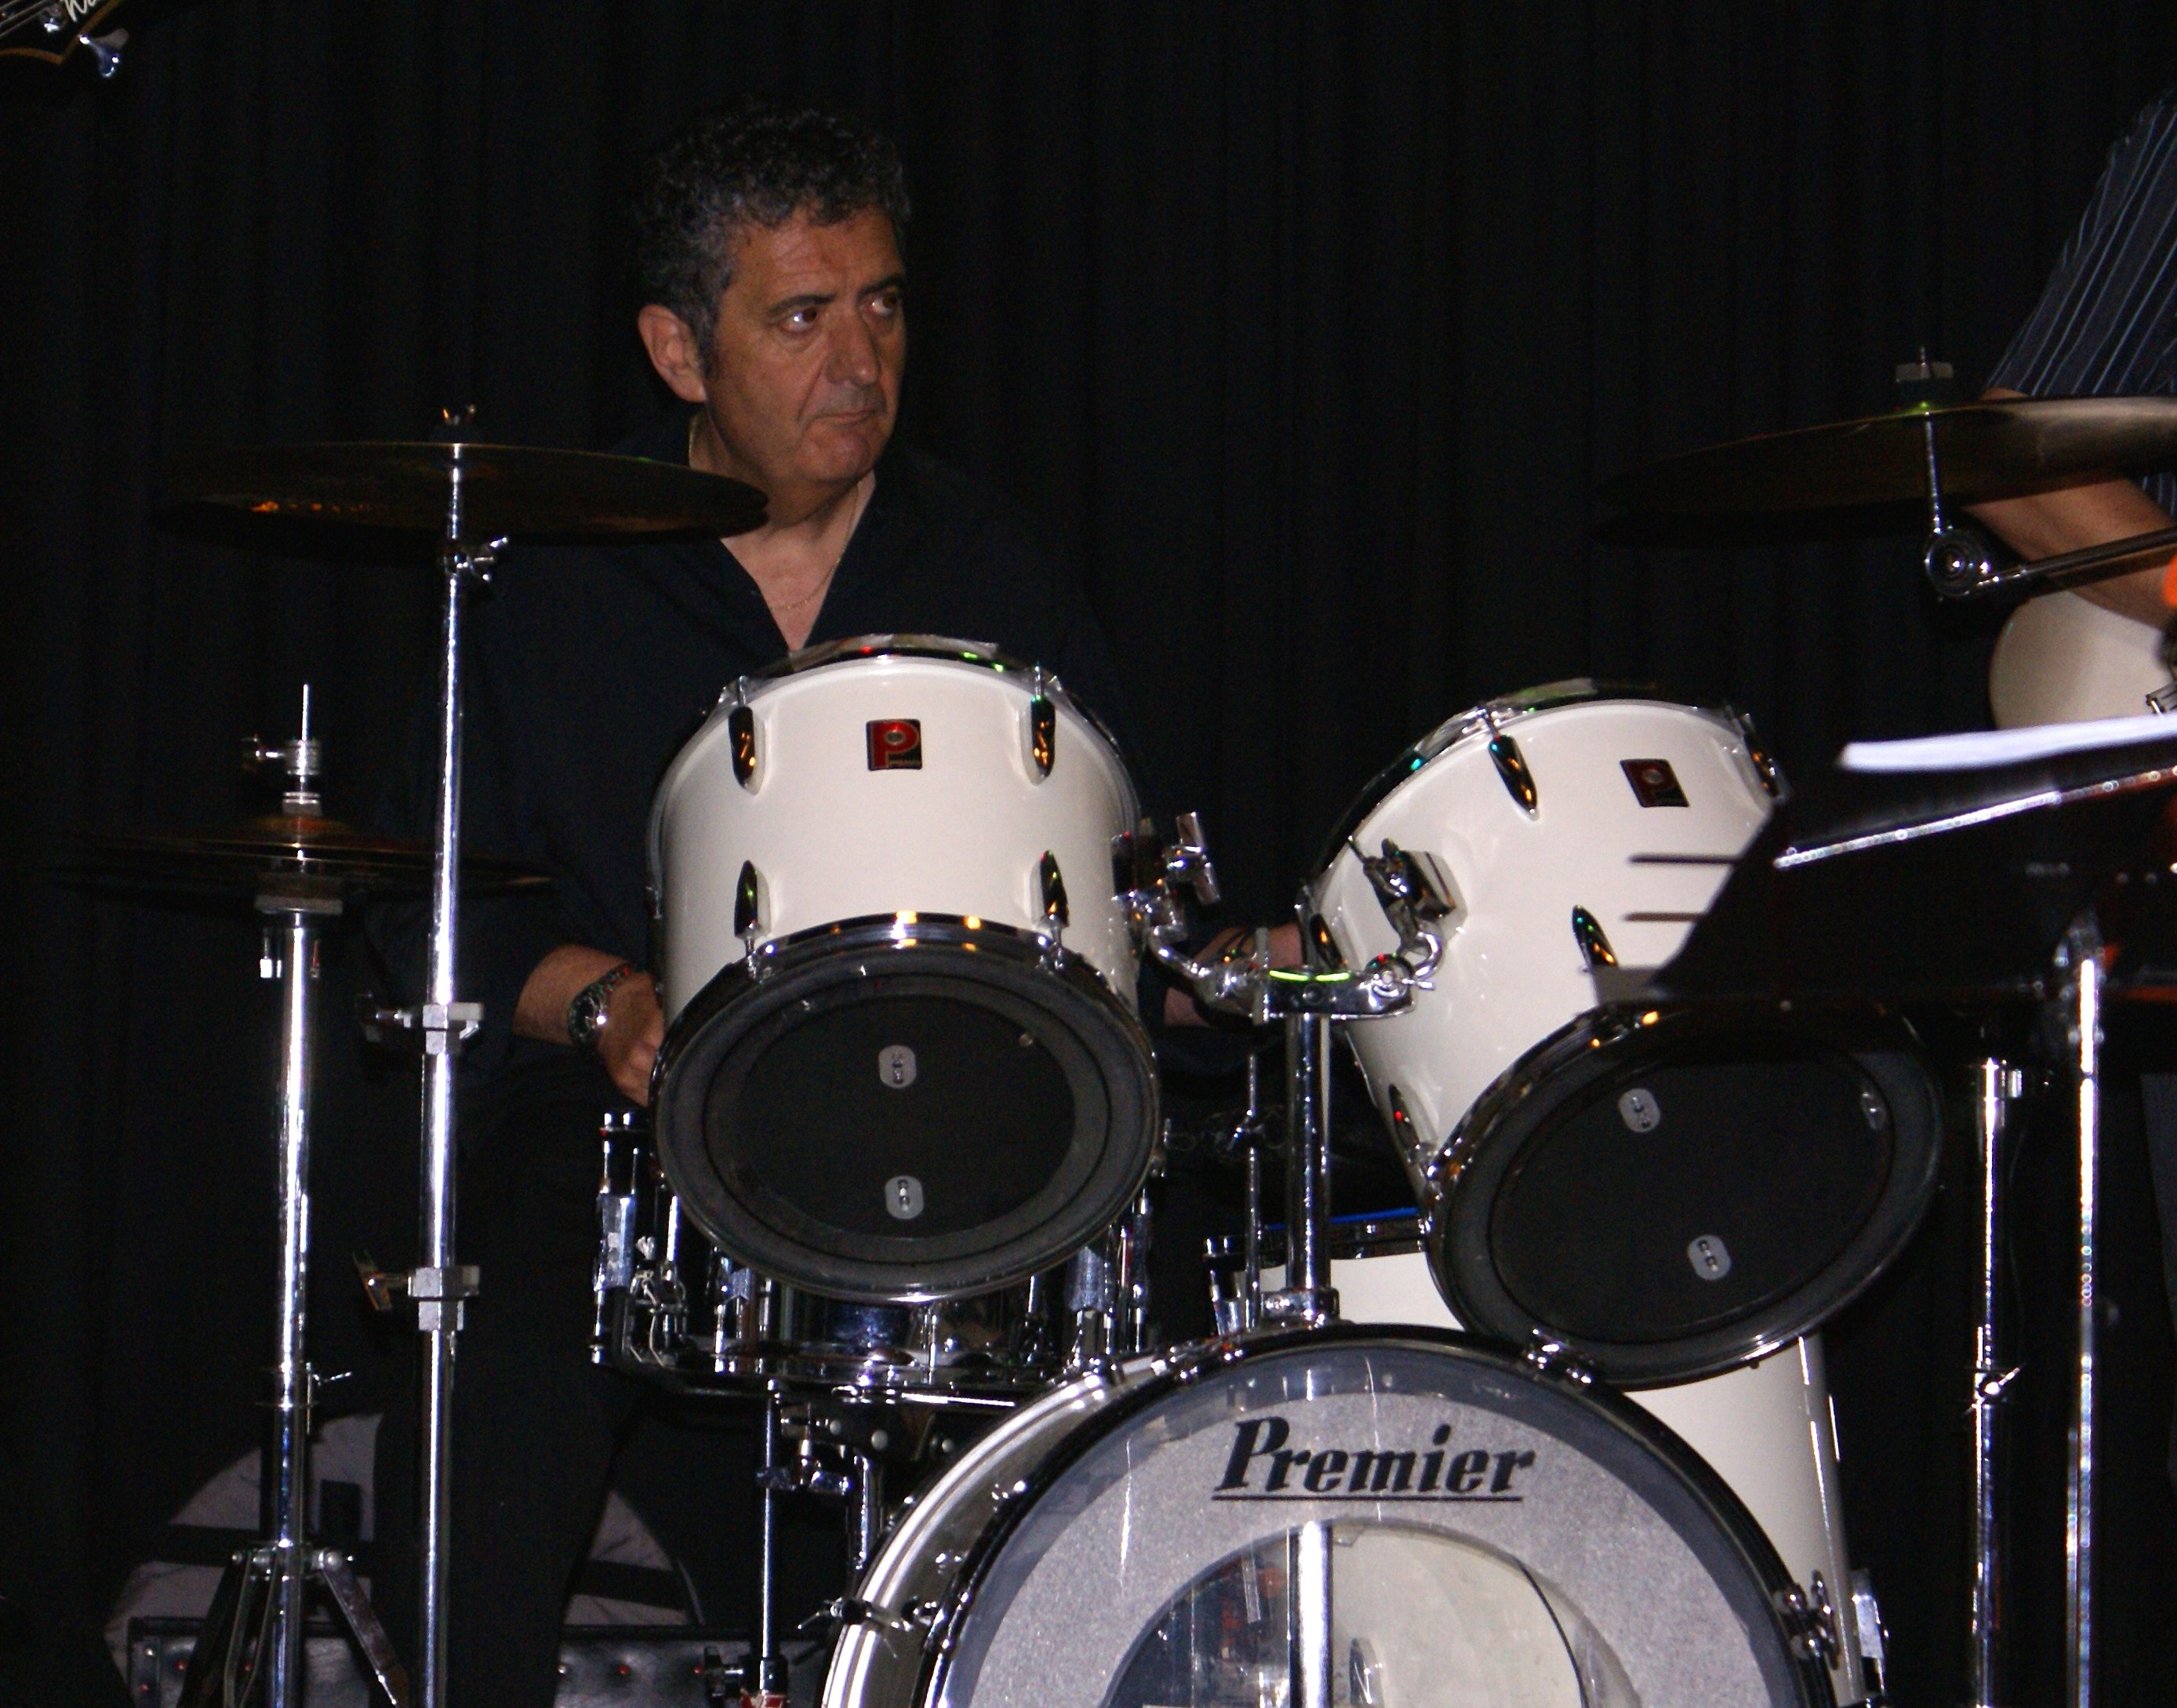
music, musician, drum, musical instrument, percussion, drums, drummer, rock band, rock musician, local band, bass drum, musical ensemble, skin head percussion instrument